Fosscomm

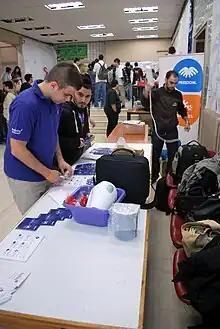
Patras Fosscomm lobby & booths photo

FOSSCOMM (Free and Open Source Software Communities Meeting) is a Greek conference aiming at free-software and open-source enthusiasts, developers, and communities. It has been hosted in various cities around Greece and its goal is to promote the use of FOSS in Greece and to bring FOSS enthusiasts together.